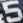
Number: 5